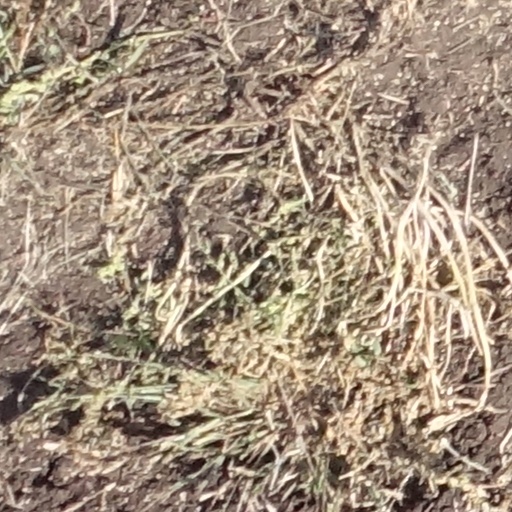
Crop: sorghum